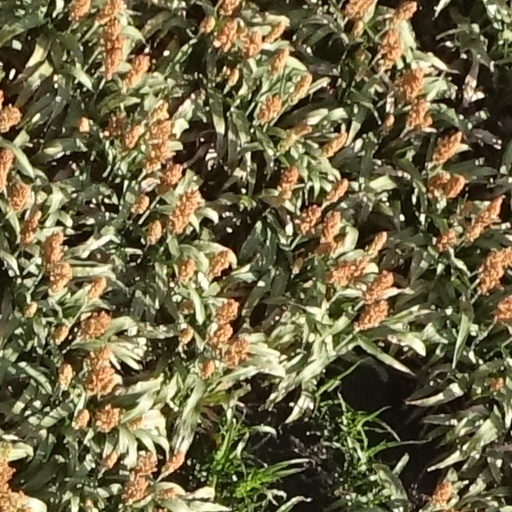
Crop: sorghum